Jorge Mañach

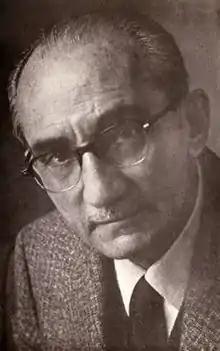
Jorge Mañach Robato

Jorge Mañach y Robato (February 14, 1898, Sagua La Grande, Cuba – June 25, 1961, San Juan, Puerto Rico) was a Cuban writer and attorney, considered among the most distinguished of his time.